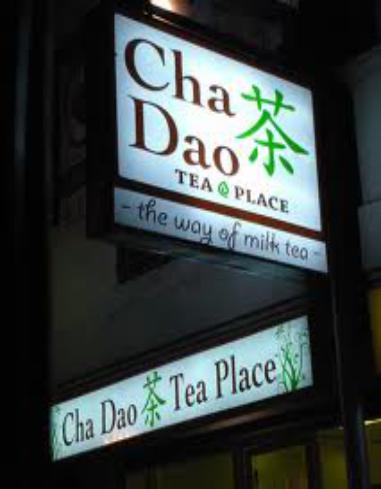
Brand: Cha Dao
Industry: Food